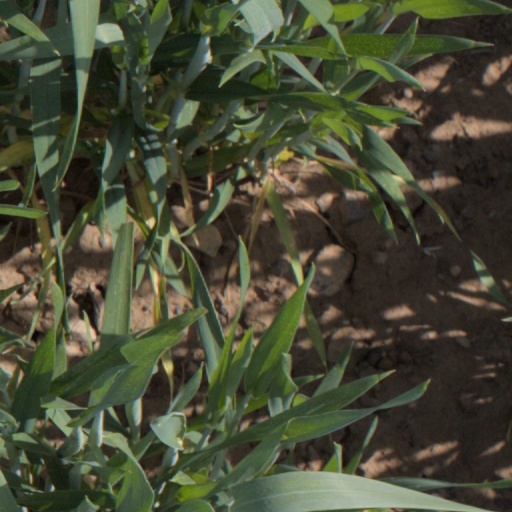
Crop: wheat